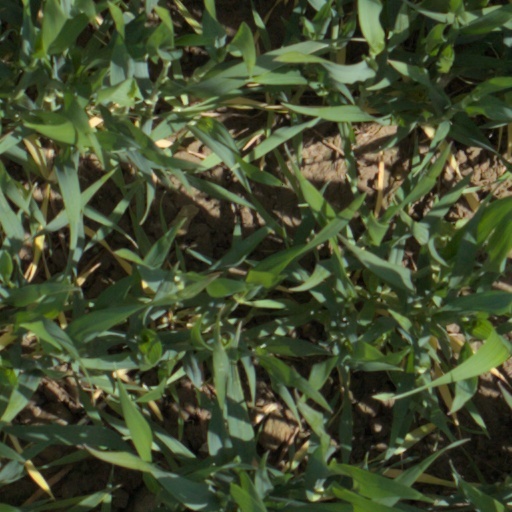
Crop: wheat